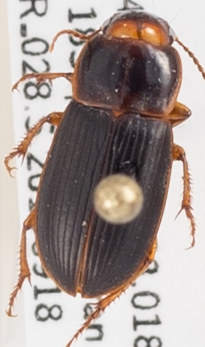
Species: Harpalus herbivagus
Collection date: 2019-09-18
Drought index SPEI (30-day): -0.26
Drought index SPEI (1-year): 0.454
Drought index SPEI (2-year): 0.8